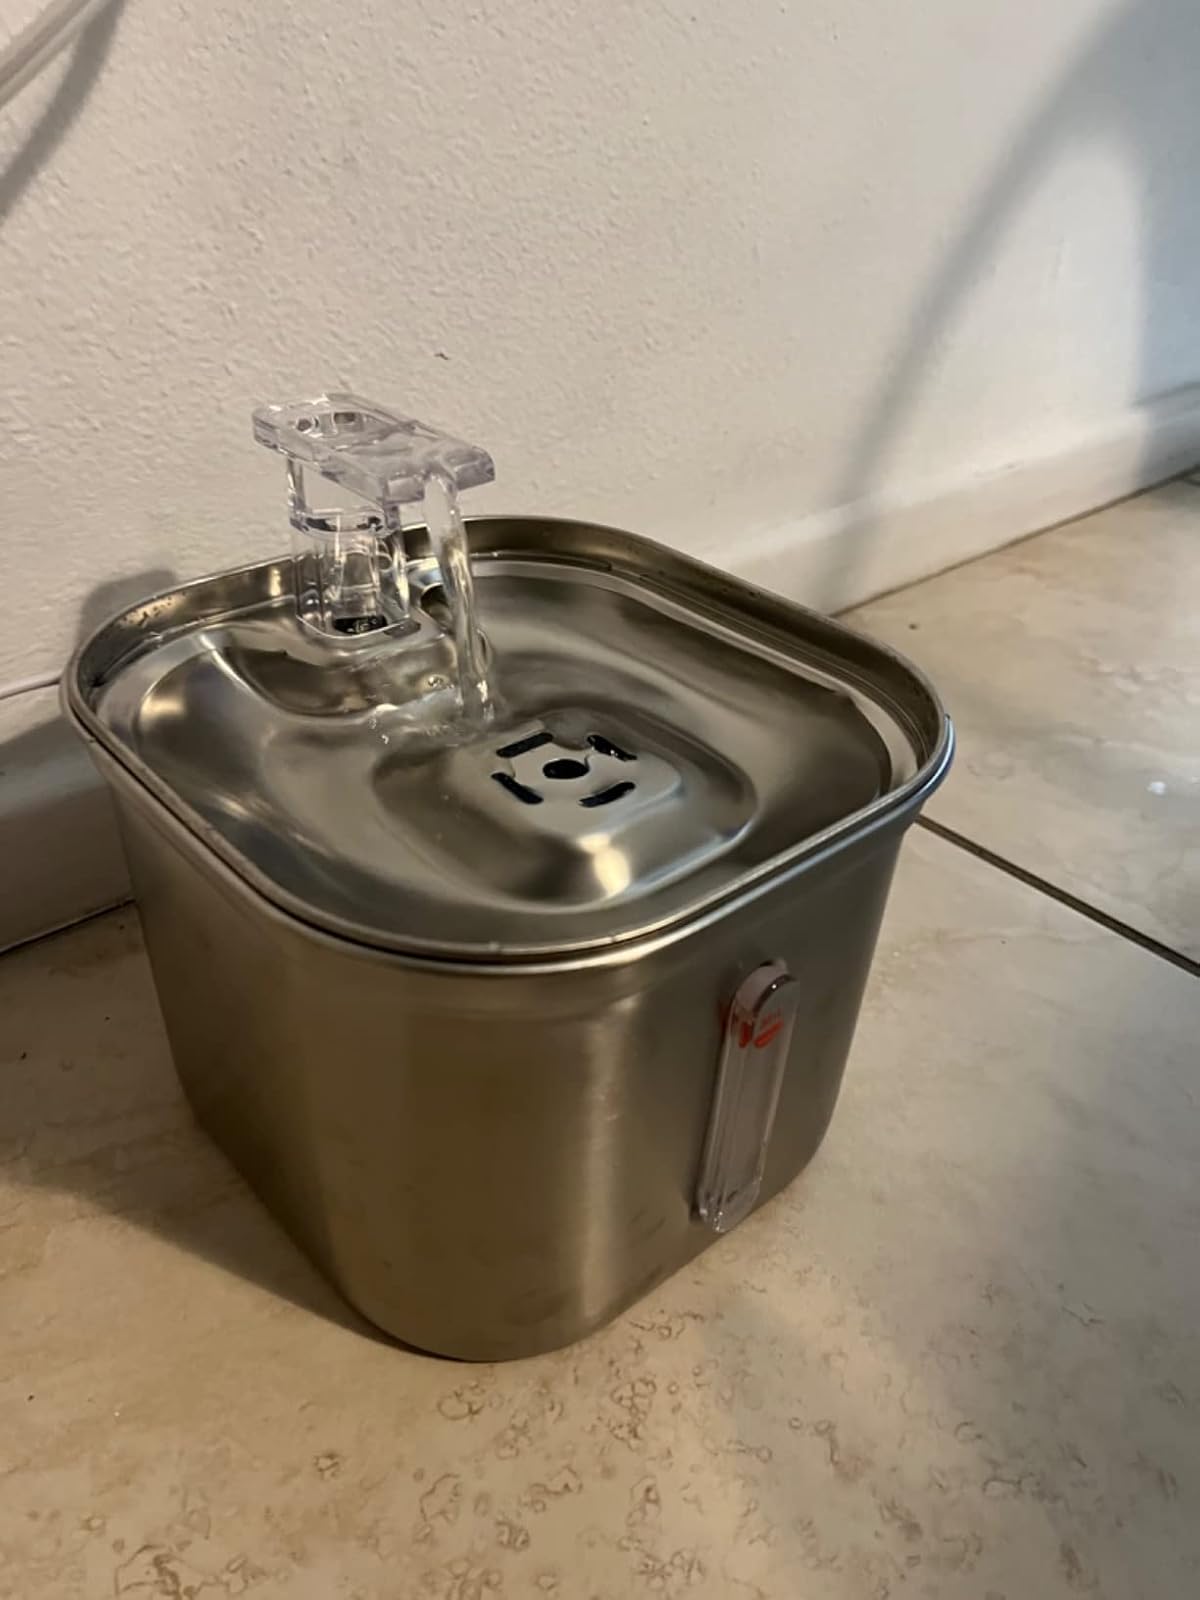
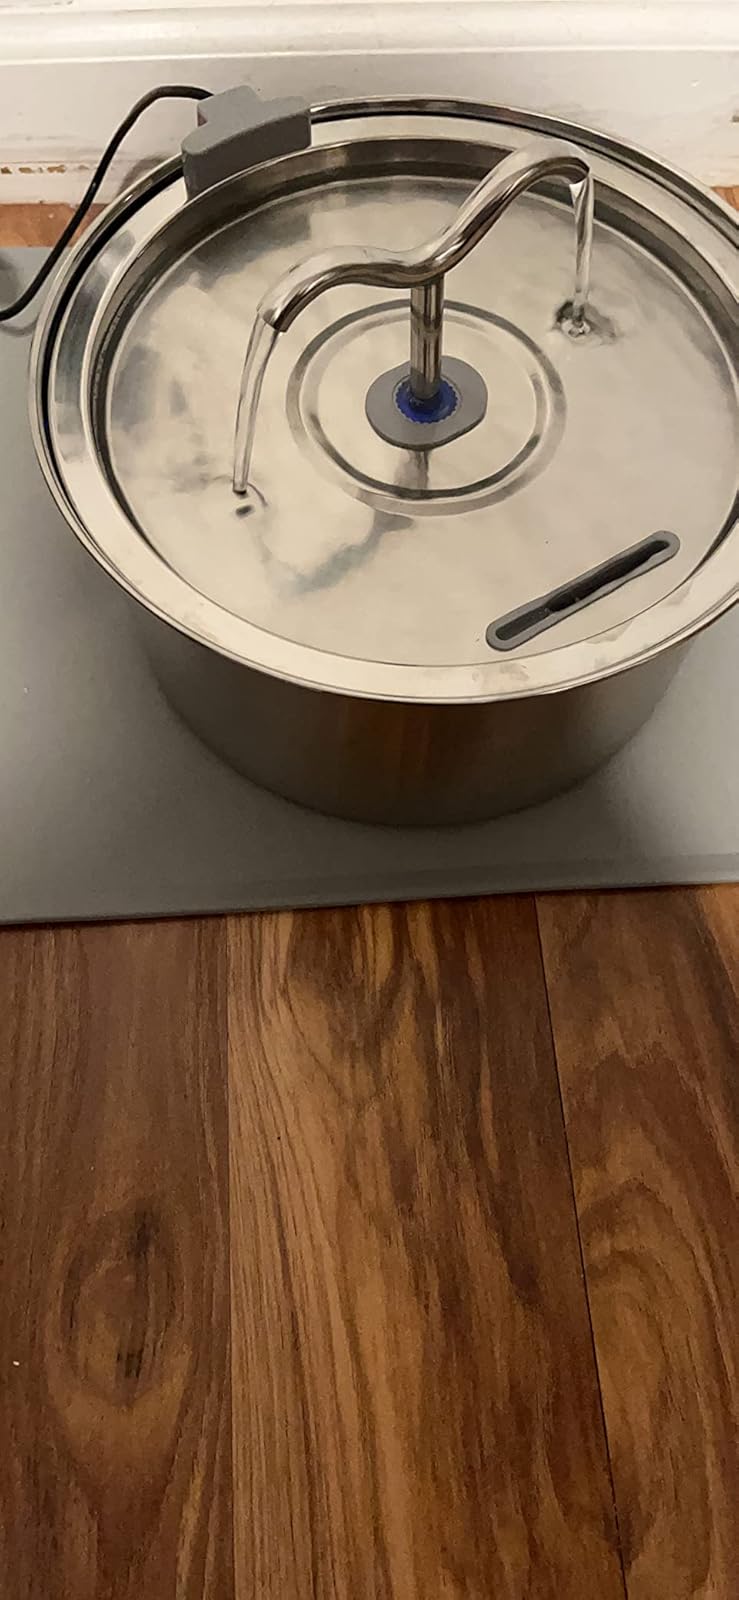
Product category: items_bowl
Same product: no